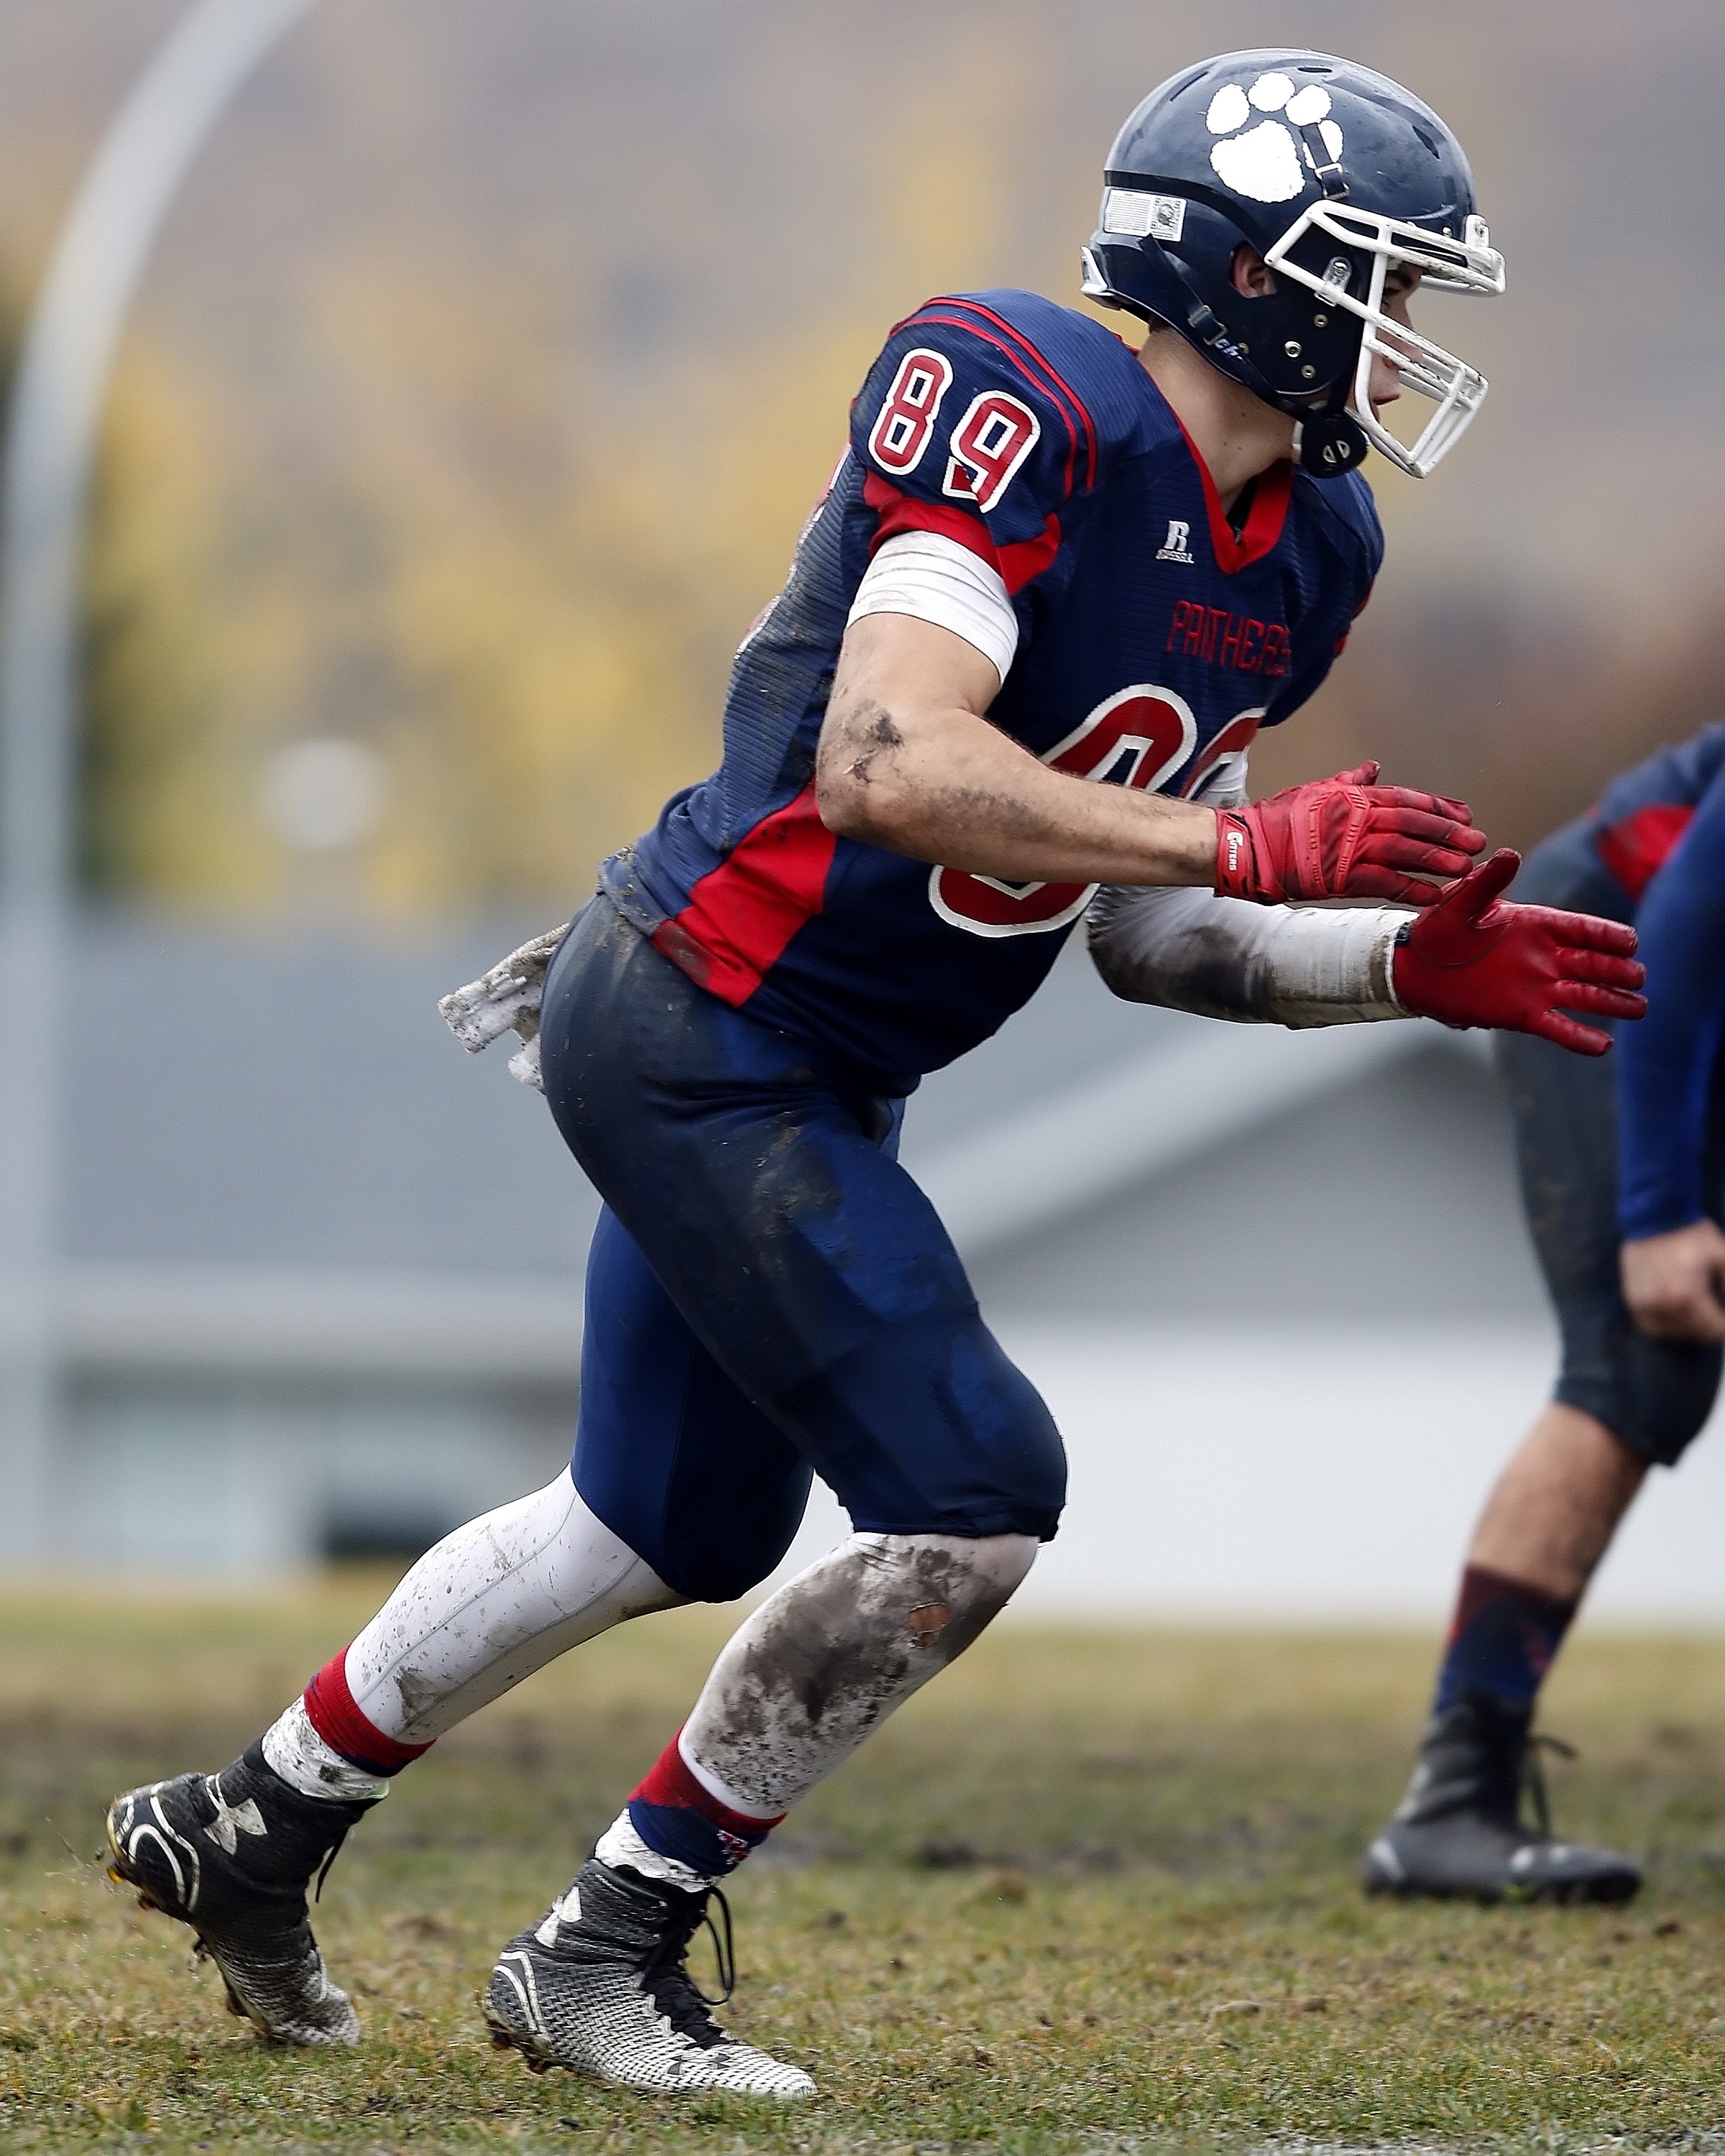
game, youth, athletic, action, soccer, football, player, competition, team, american football, sports, helmet, defender, tackle, football player, american football player, high school, attacker, defensive end, gridiron football